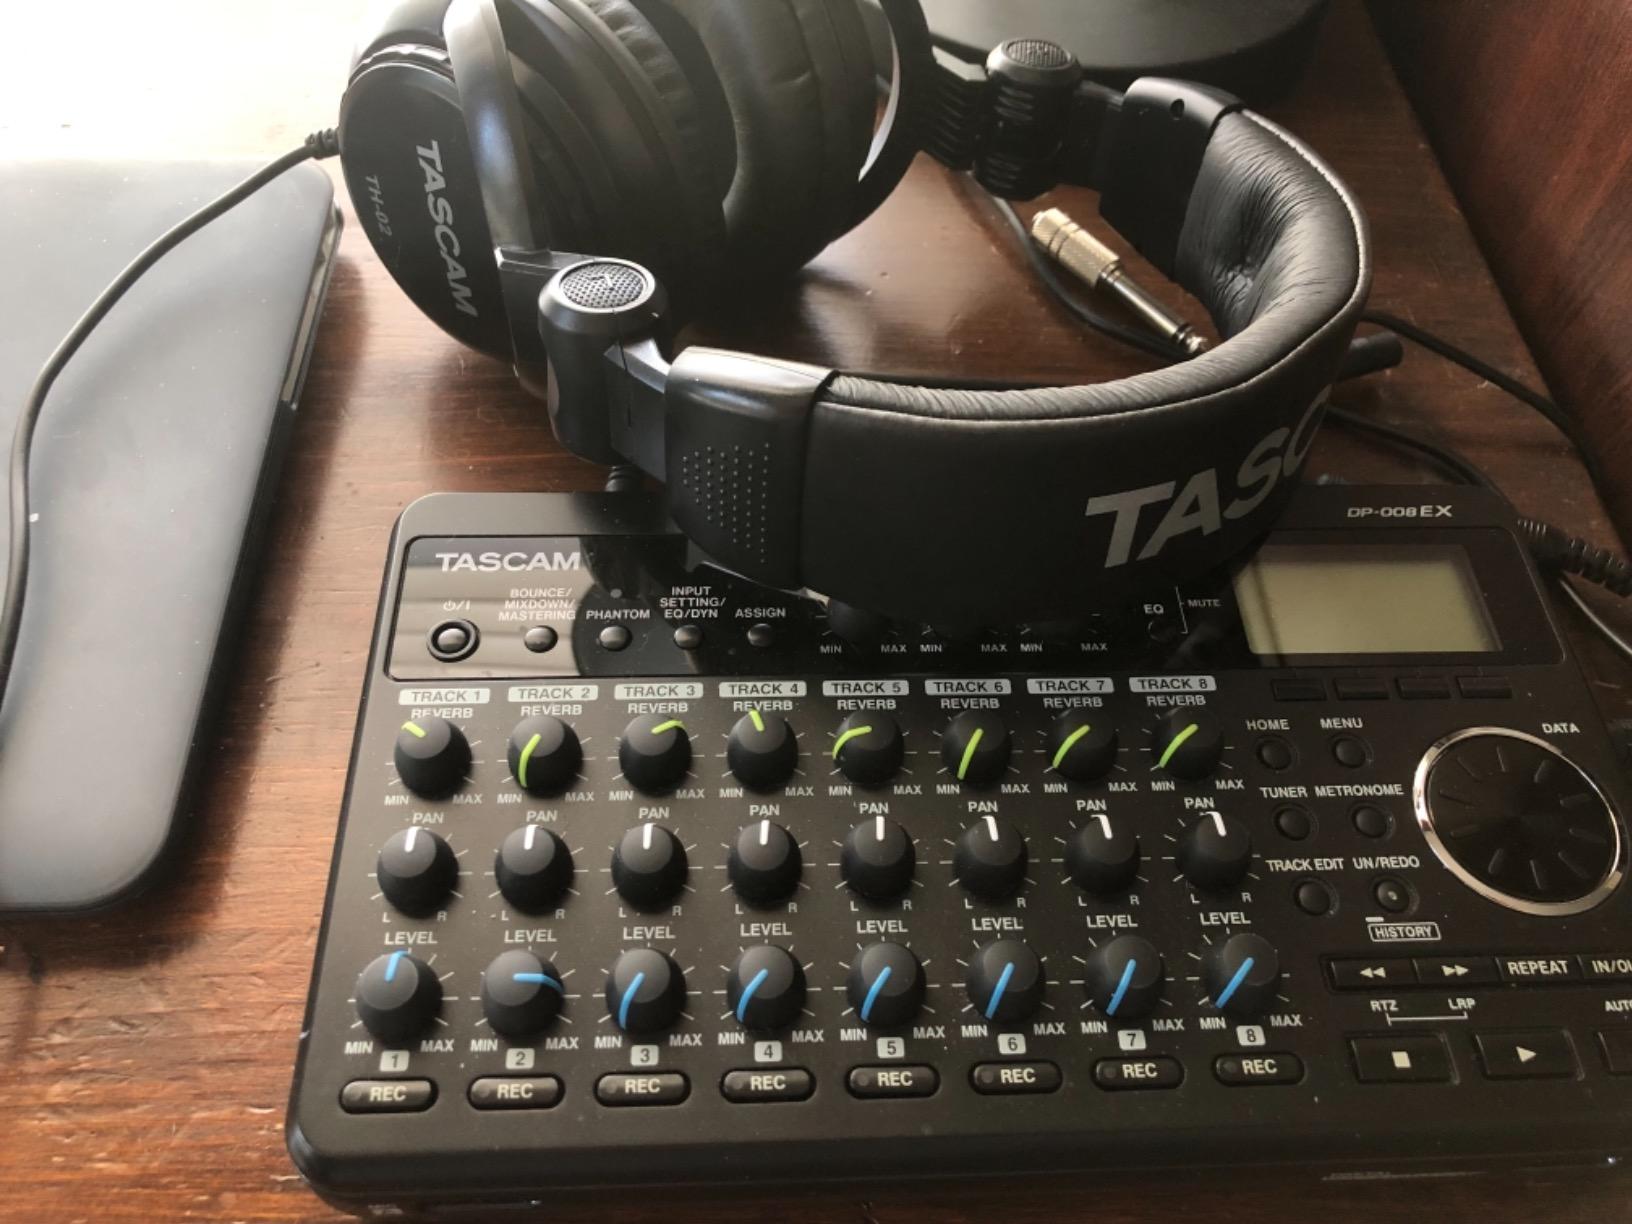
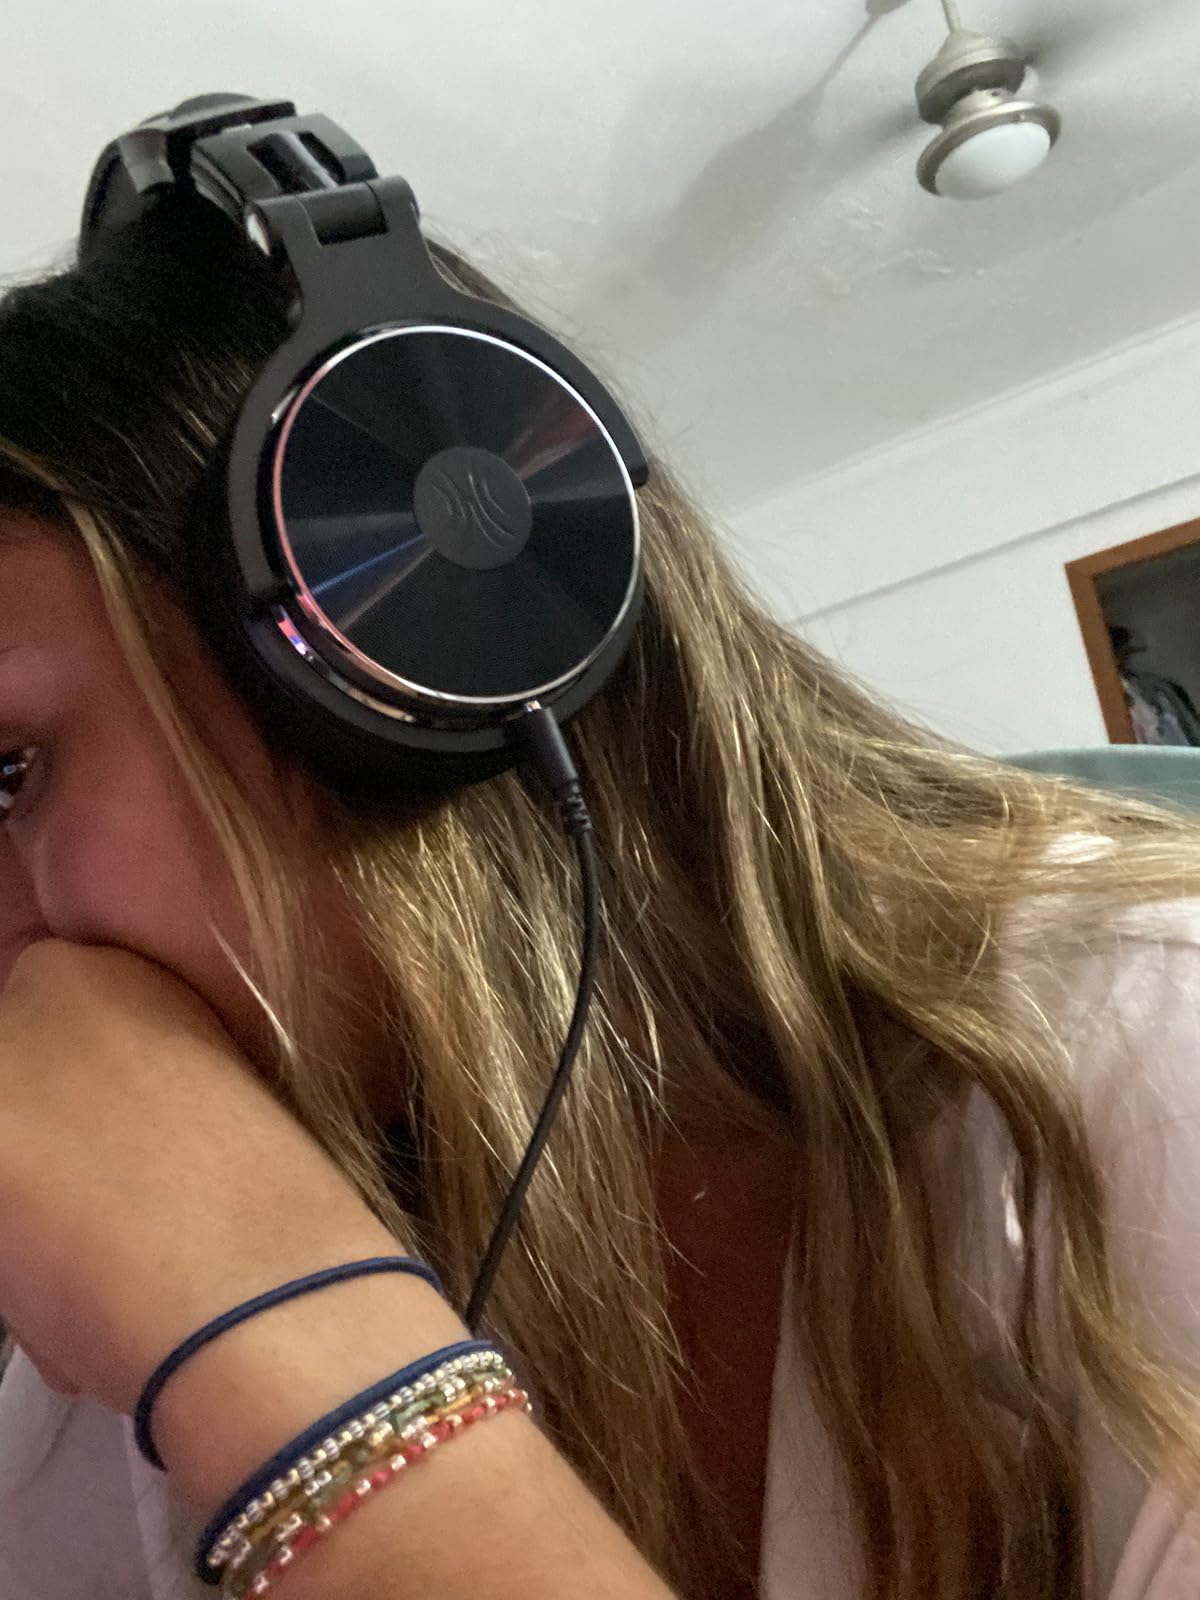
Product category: headphones
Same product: no